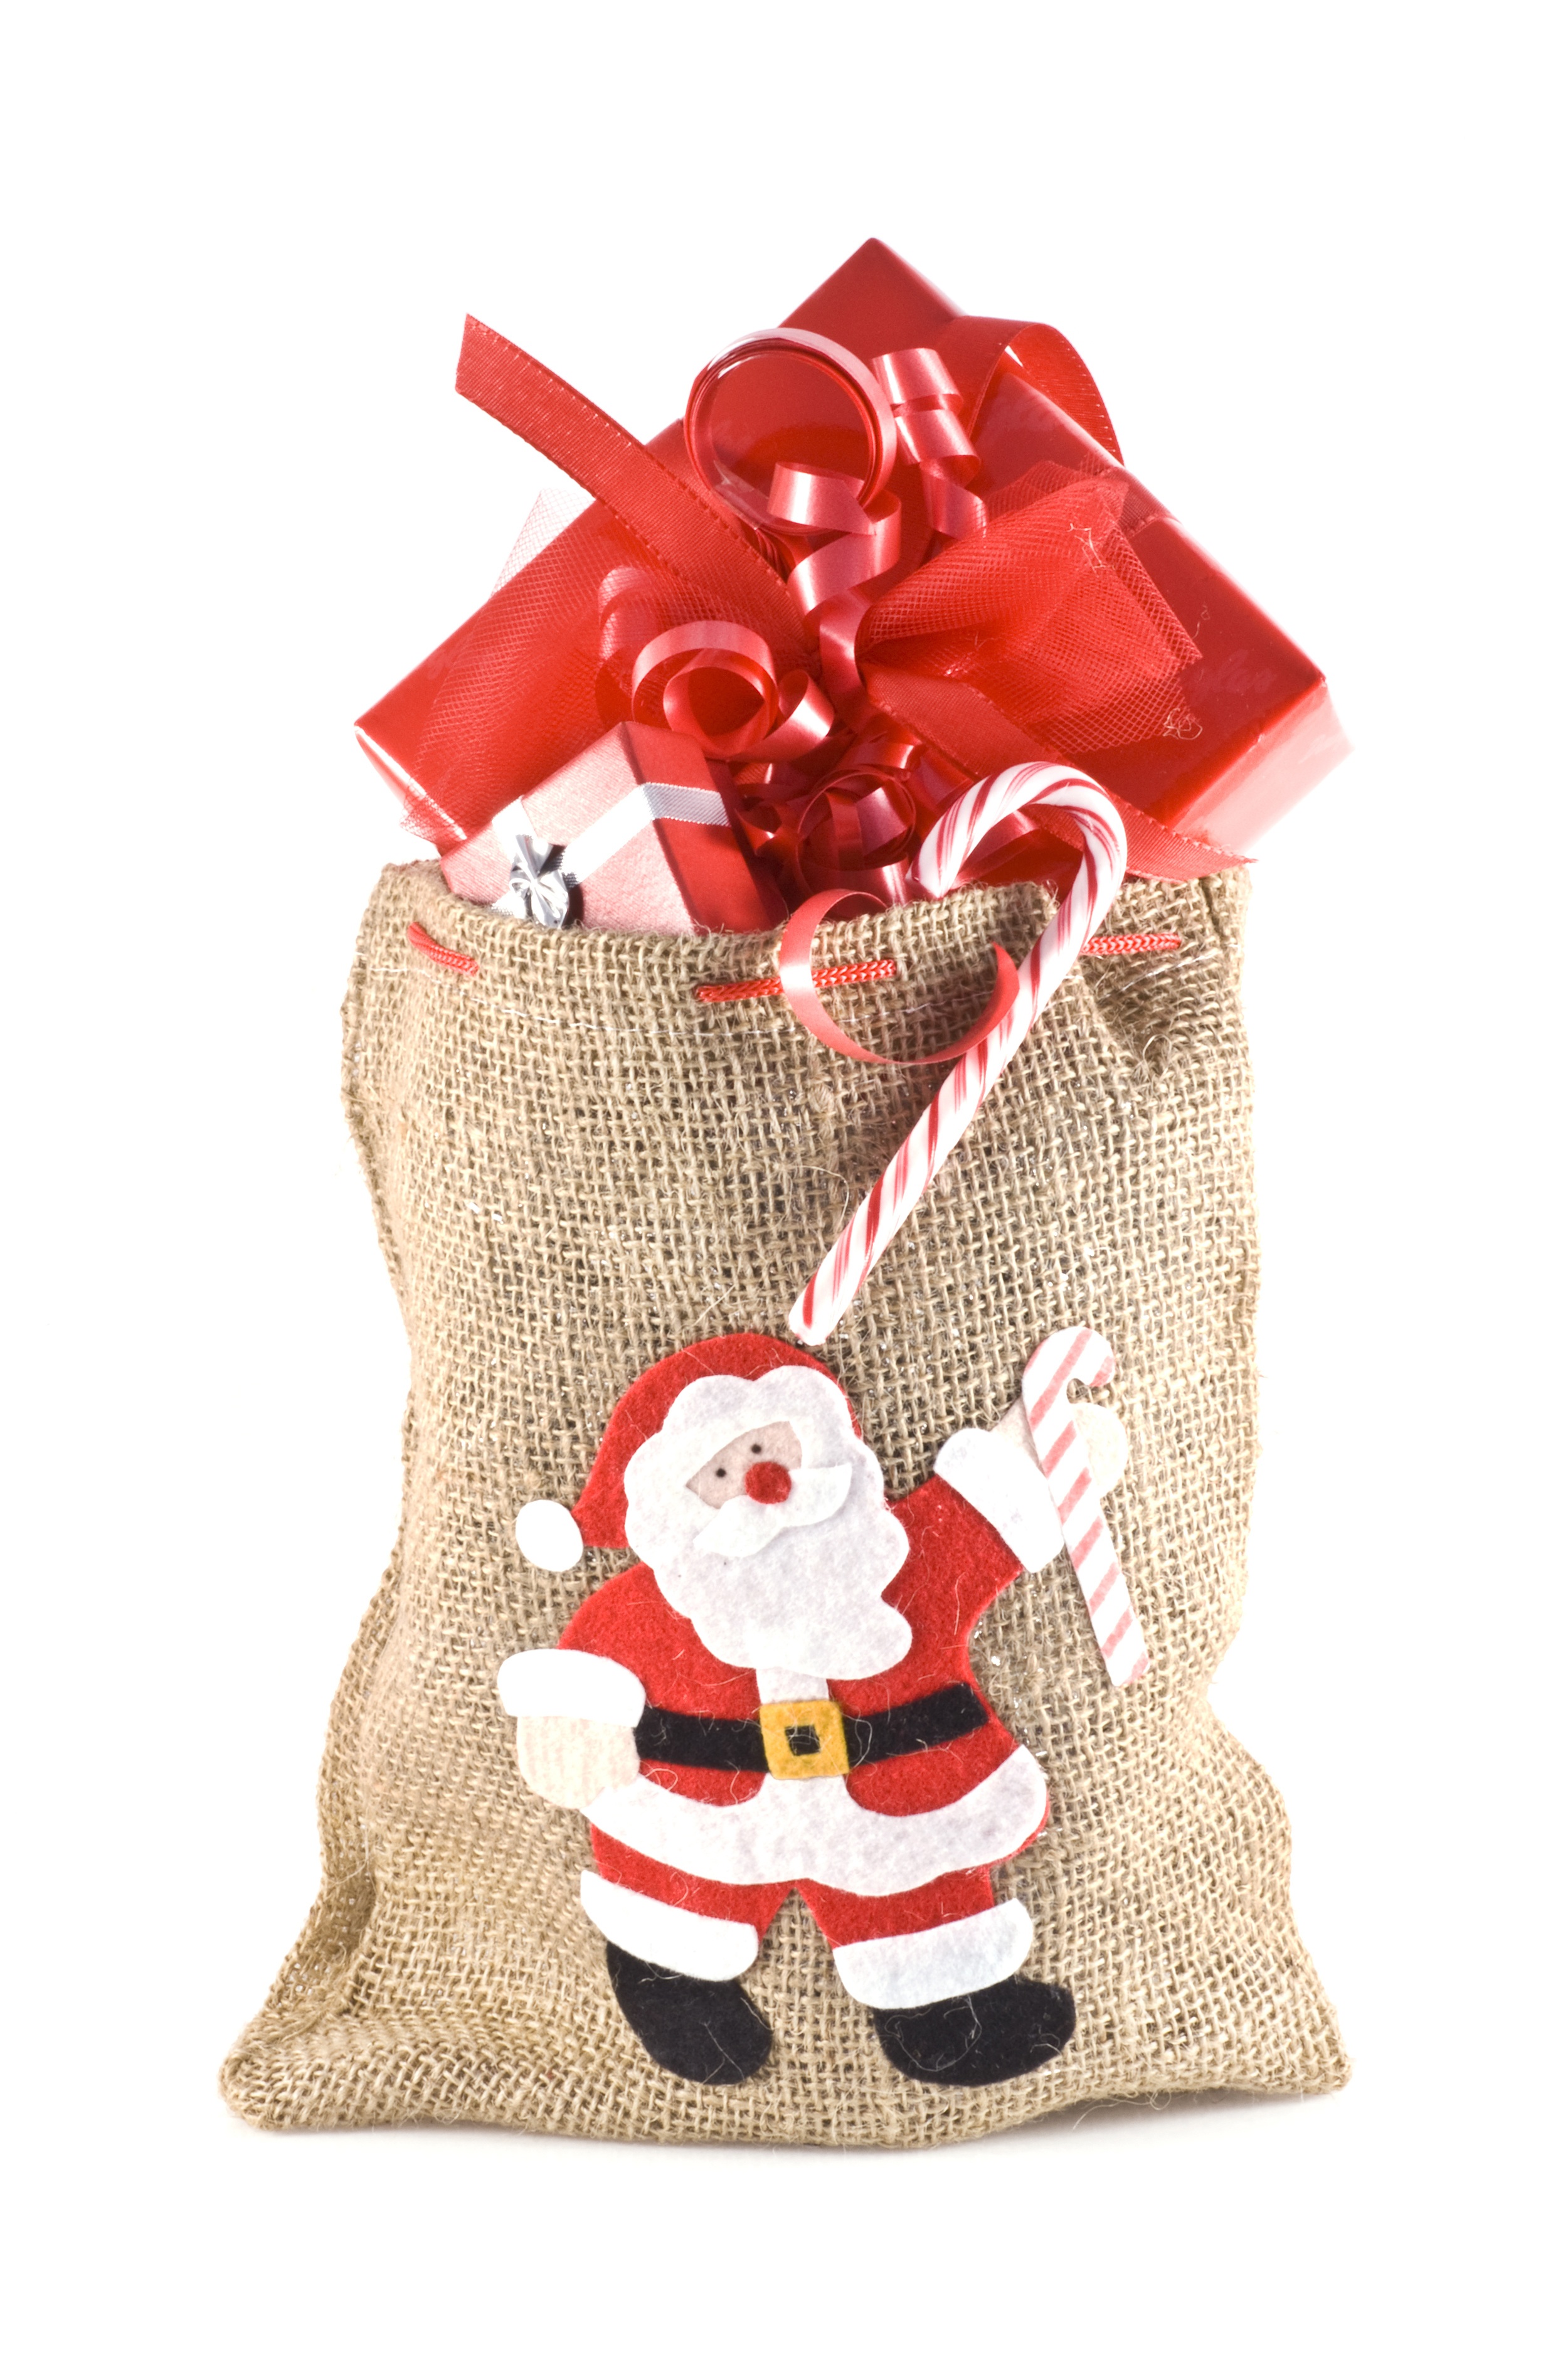
product, christmas decoration, santa claus, christmas kids gifts old, pascuero